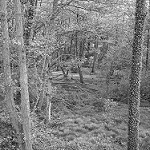
Label: B & W